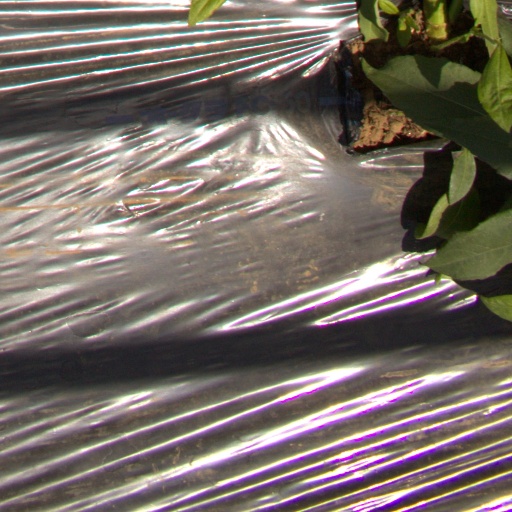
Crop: Jerusalem artichoke